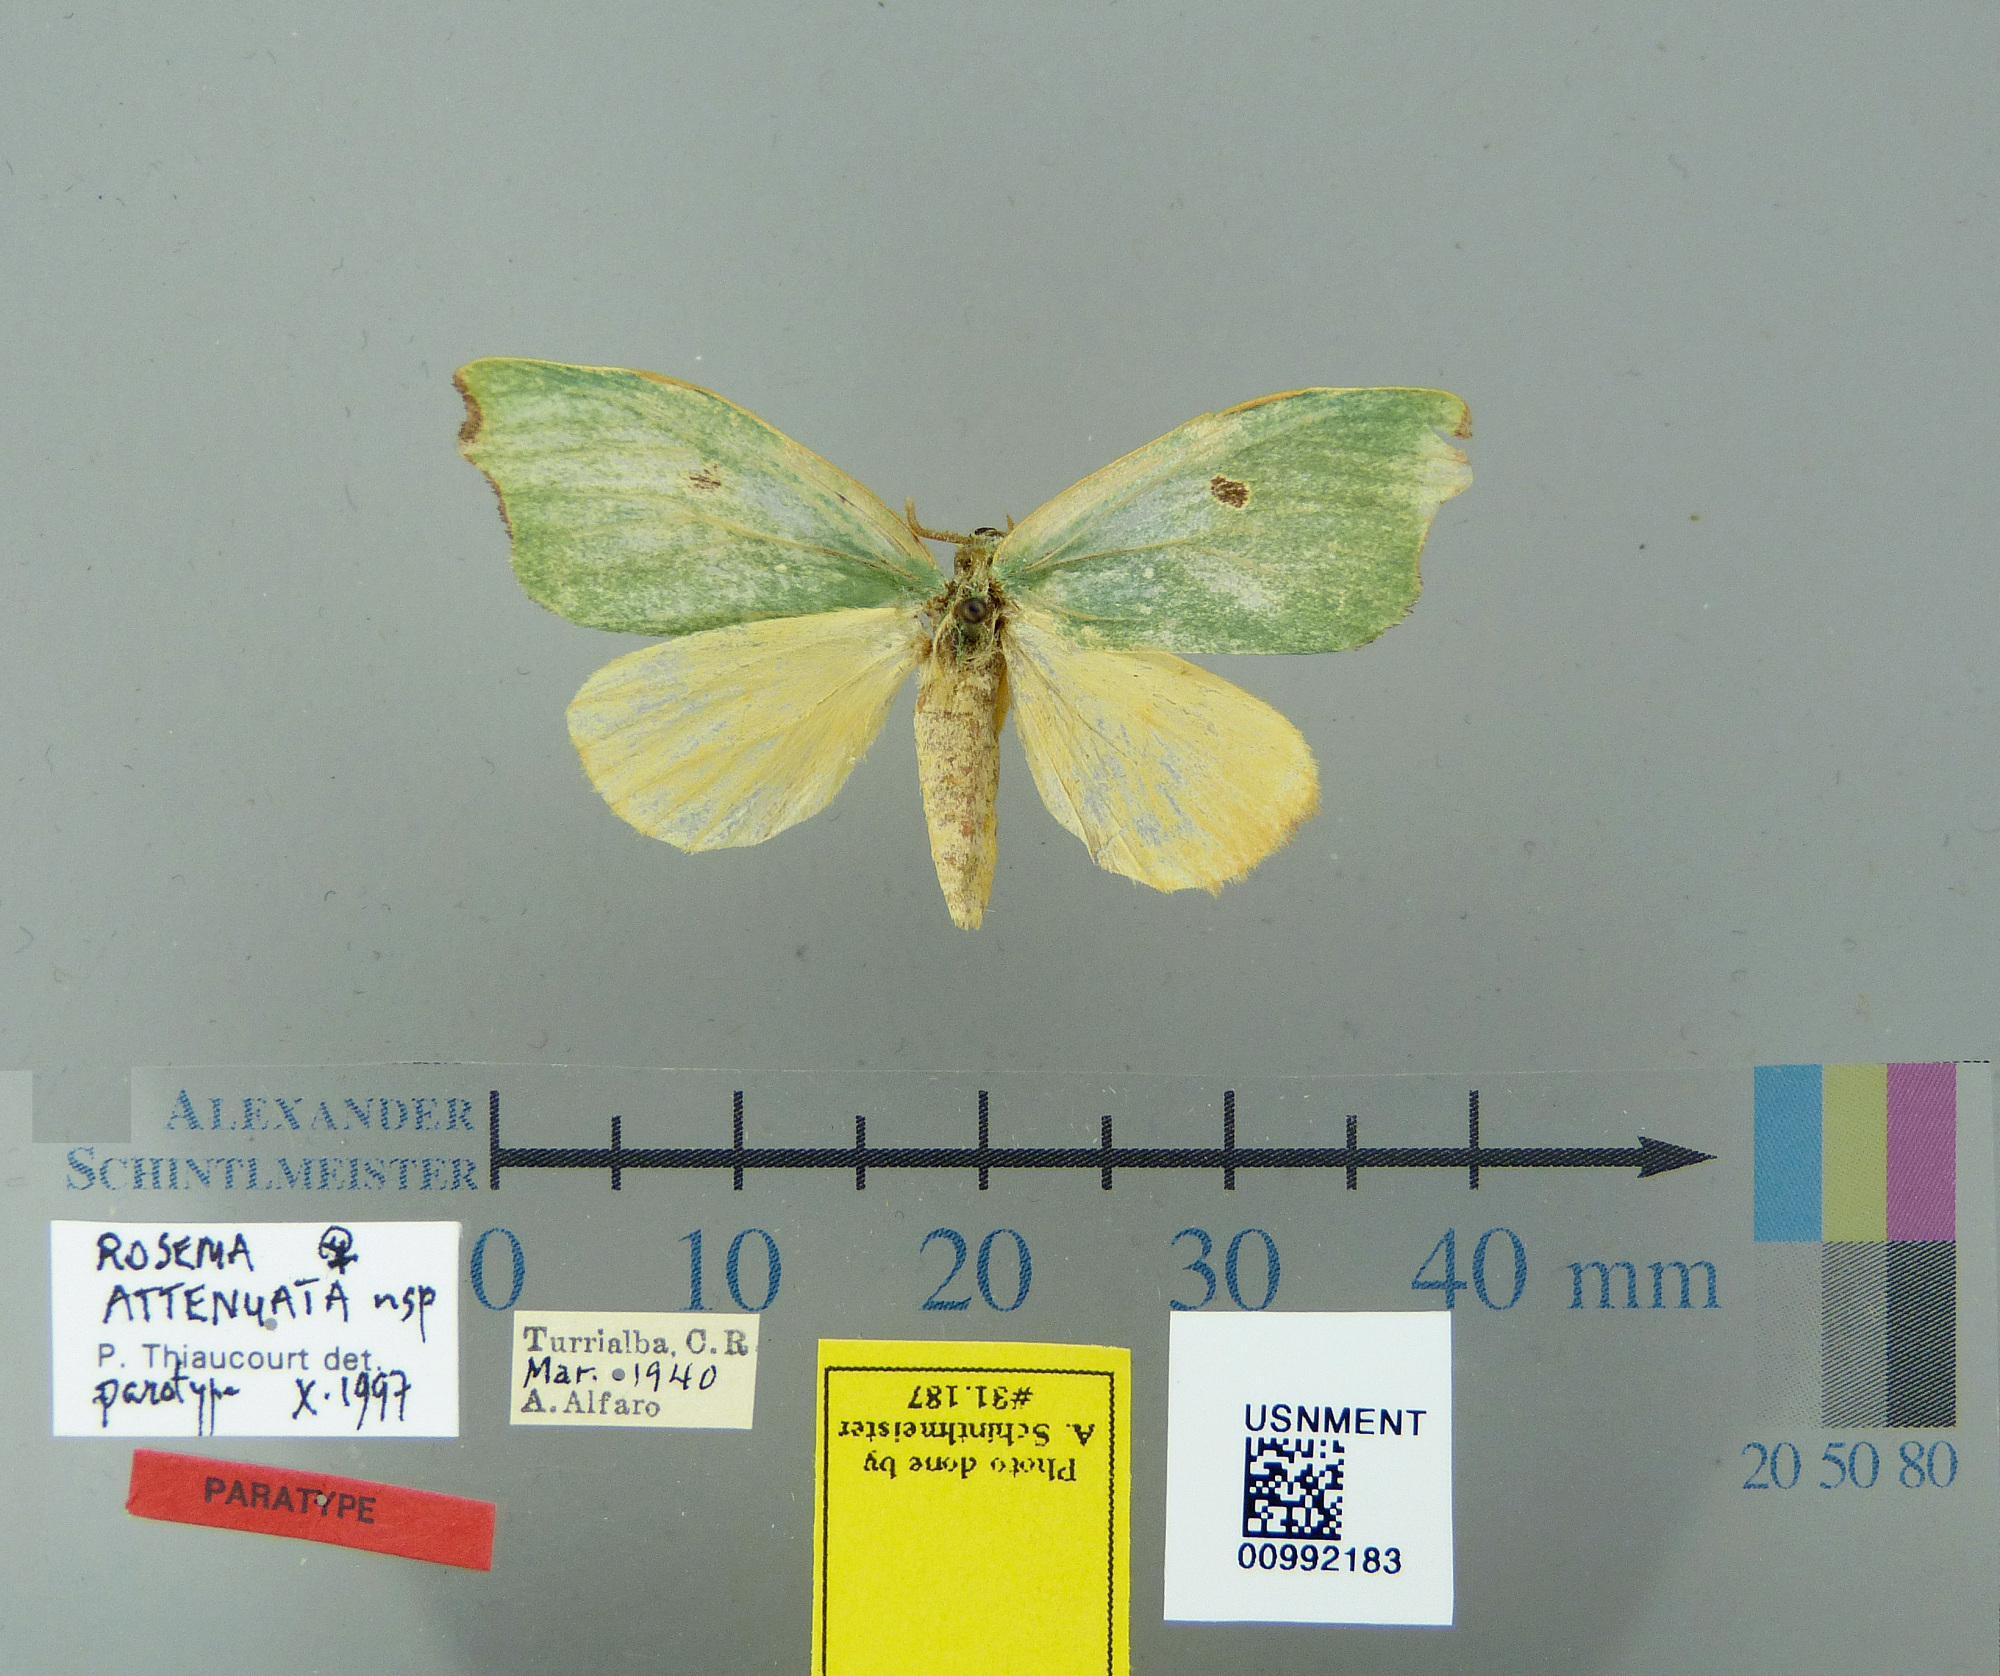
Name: Rosema attenuata
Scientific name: Rosema attenuata Thiaucourt, 2015
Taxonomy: Animalia, Arthropoda, Insecta, Lepidoptera, Notodontidae
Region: A. Alfaro
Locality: Turrialba, [Not Stated], Cartago, Costa Rica
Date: Mar 1940